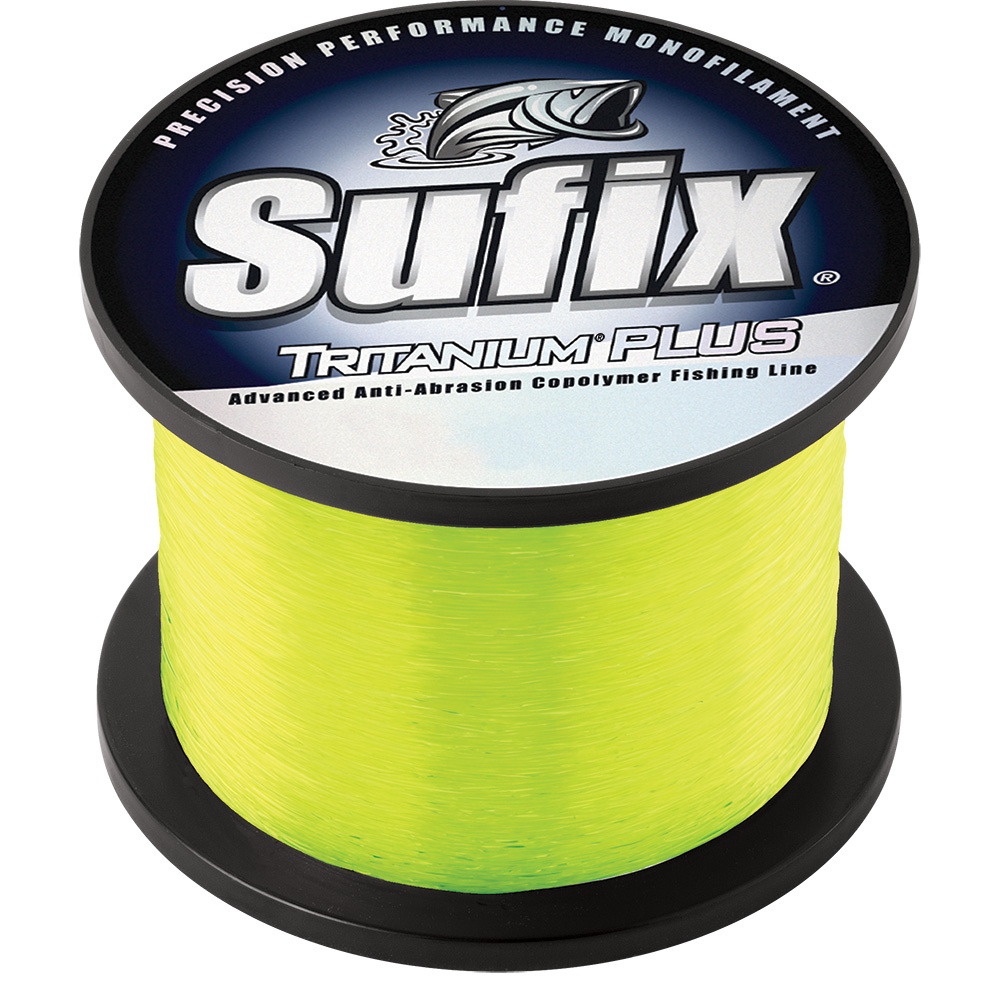
Sufix Tritanum Plus - 30lb - Chartreuse - 450 yds [696-130CH]
Tritanum Plus™ - 30lb - Chartreuse - 450 yds Sufix Tritanium Plus™ is an advanced copolymer that is tough as nails, incredibly strong, and easy to handle. Advanced anti-abrasion copolymer formula for maximum durability. High tensile and knot strength as well as special anti-friction agents reduce abrasion and improve casting. A long casting line perfectly suited for surfcasting. Specifications: Color: Chartreuse Test (lb): 30 Capacity: 450yds Spools (1/4lb) Features: Advanced anti-abrasion copolymer formula for maximum durability High tensile and knot strength Special anti-friction agents reduce abrasion and improve casting An ideal line for flipping and pitching into dense cover Specifications: Break Strength: 30 lb. Color: Chartreuse Length: 450 yds Series: Tritanum Plus Box Dimensions: 3"H x 4"W x 4"L WT: 0.4 lbs UPC: 024777065772
Brand: Sufix
Category: Sporting Goods > Outdoor Recreation > Fishing > Fishing Lines & Leaders > Fishing Monofilaments